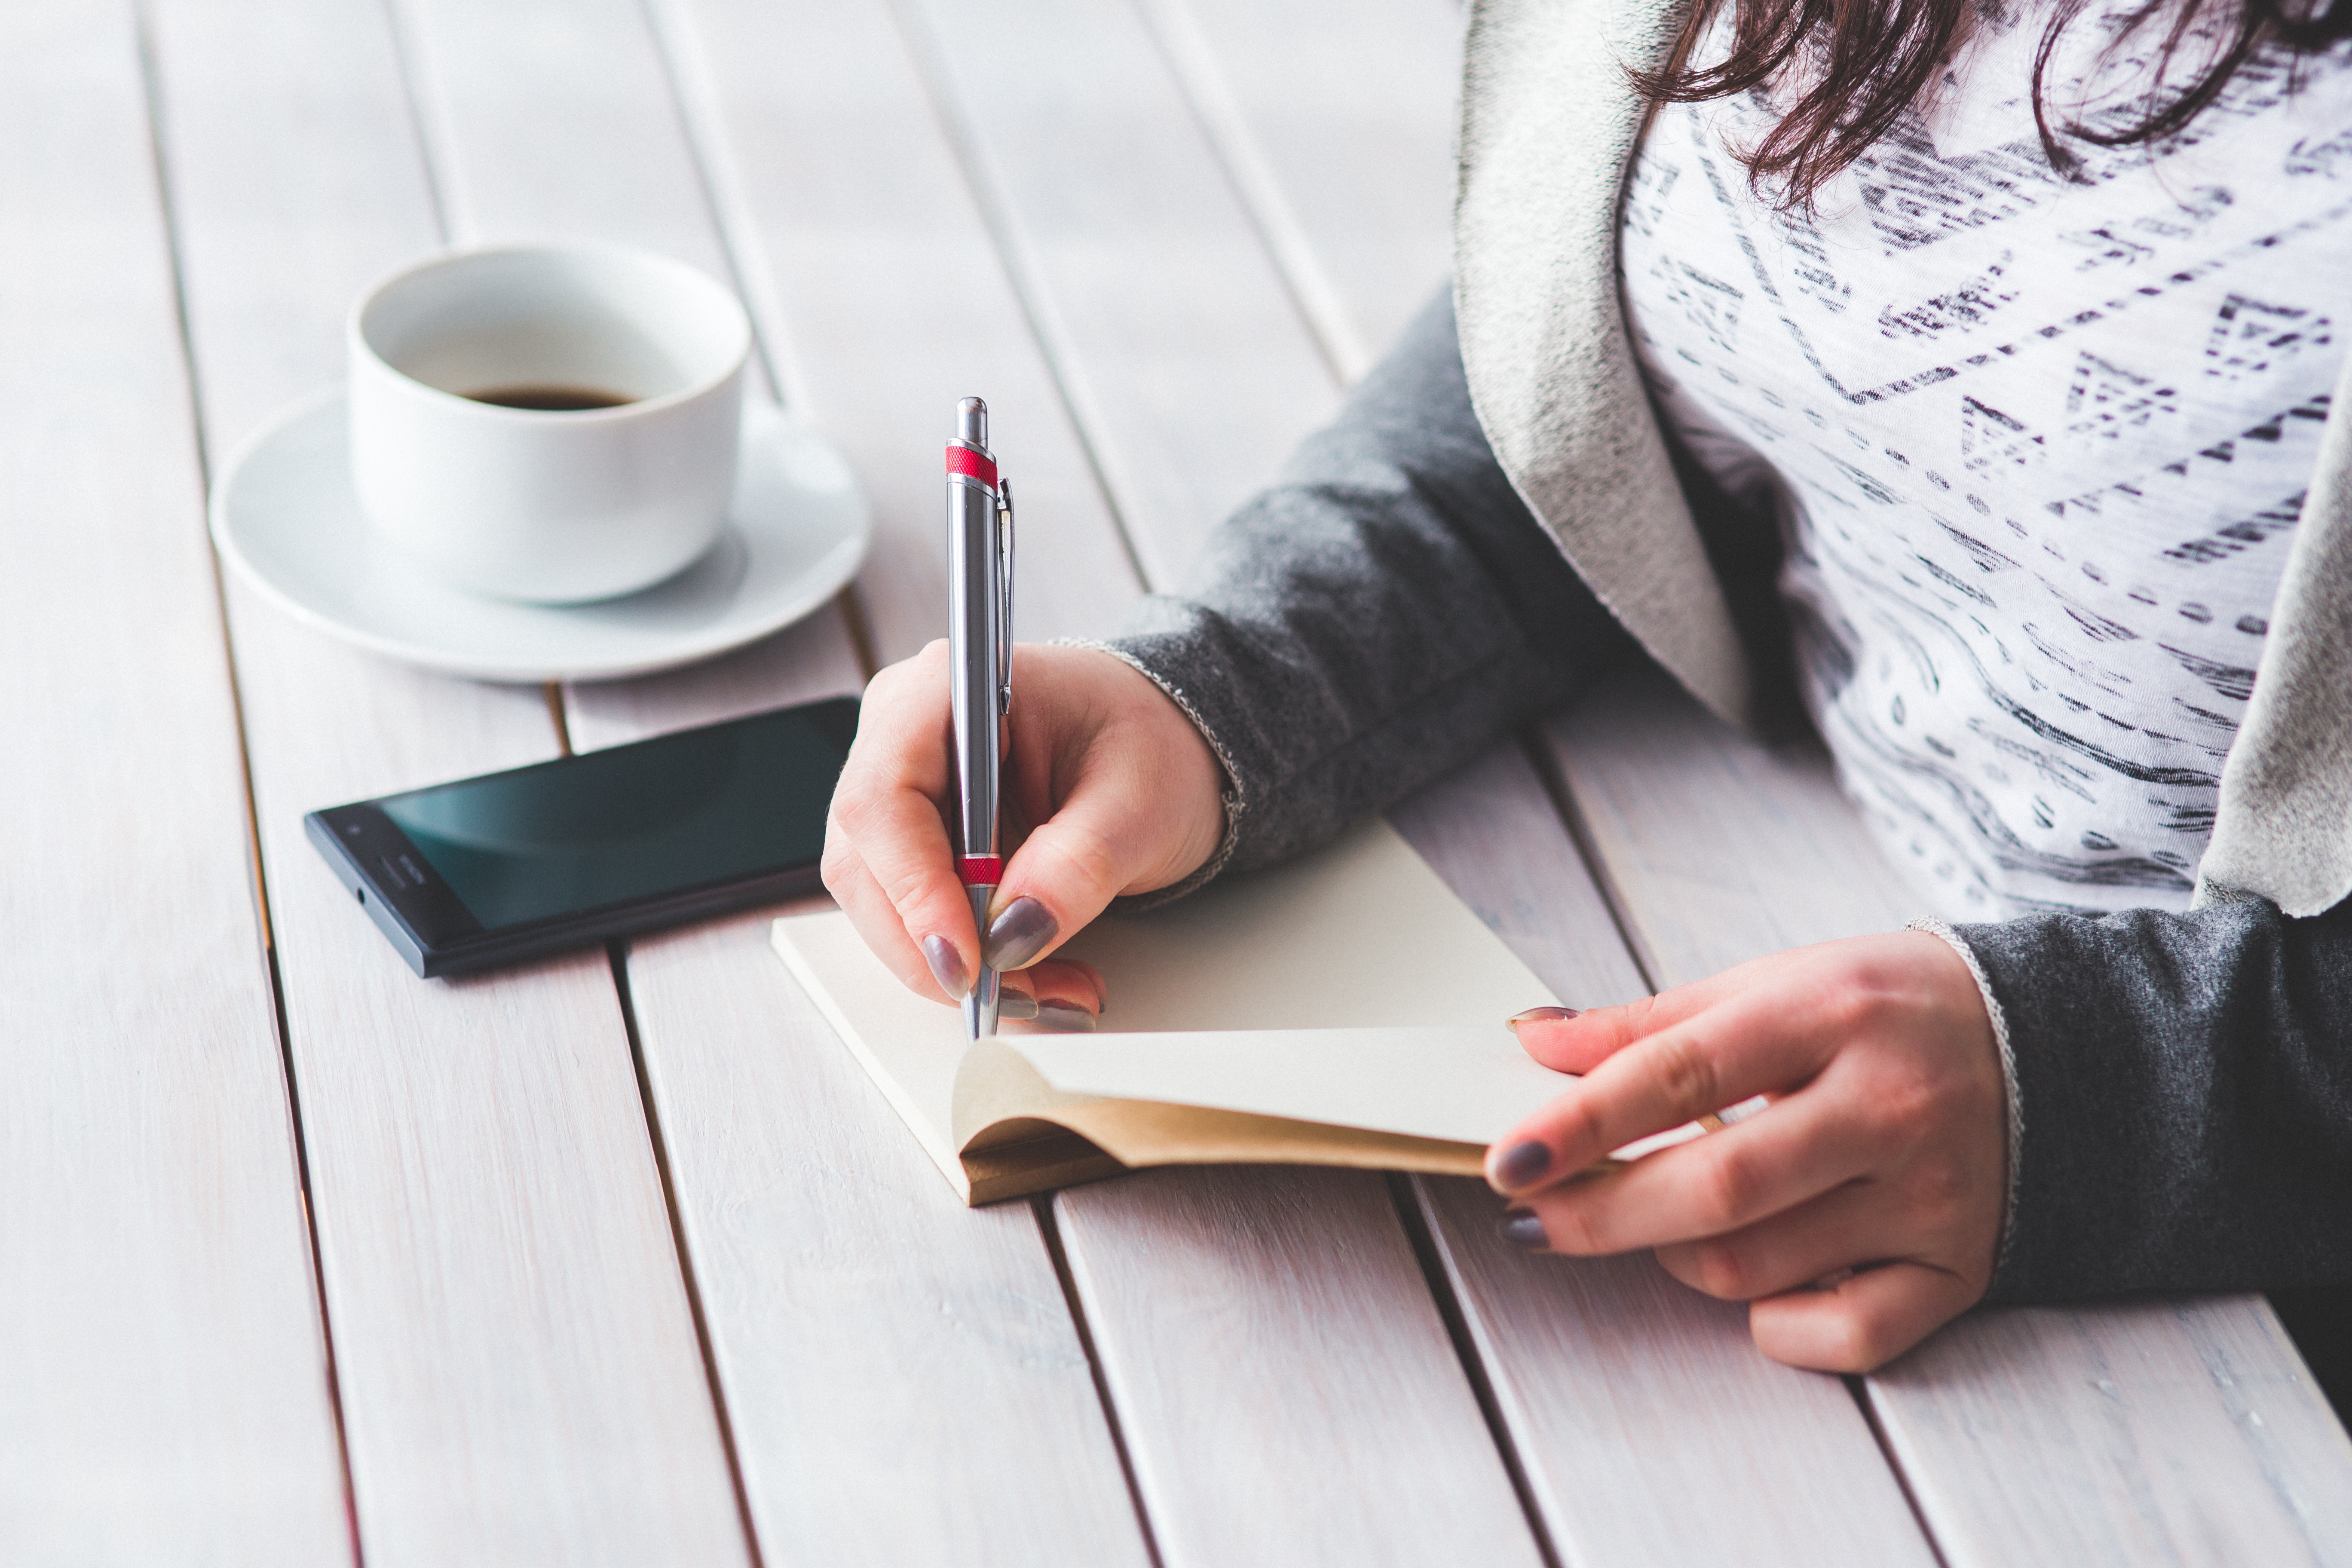
desk, notebook, writing, work, hand, working, table, people, girl, woman, pen, notepad, female, young, finger, office, business, note, write, art, design, school, document, job, homework, wri